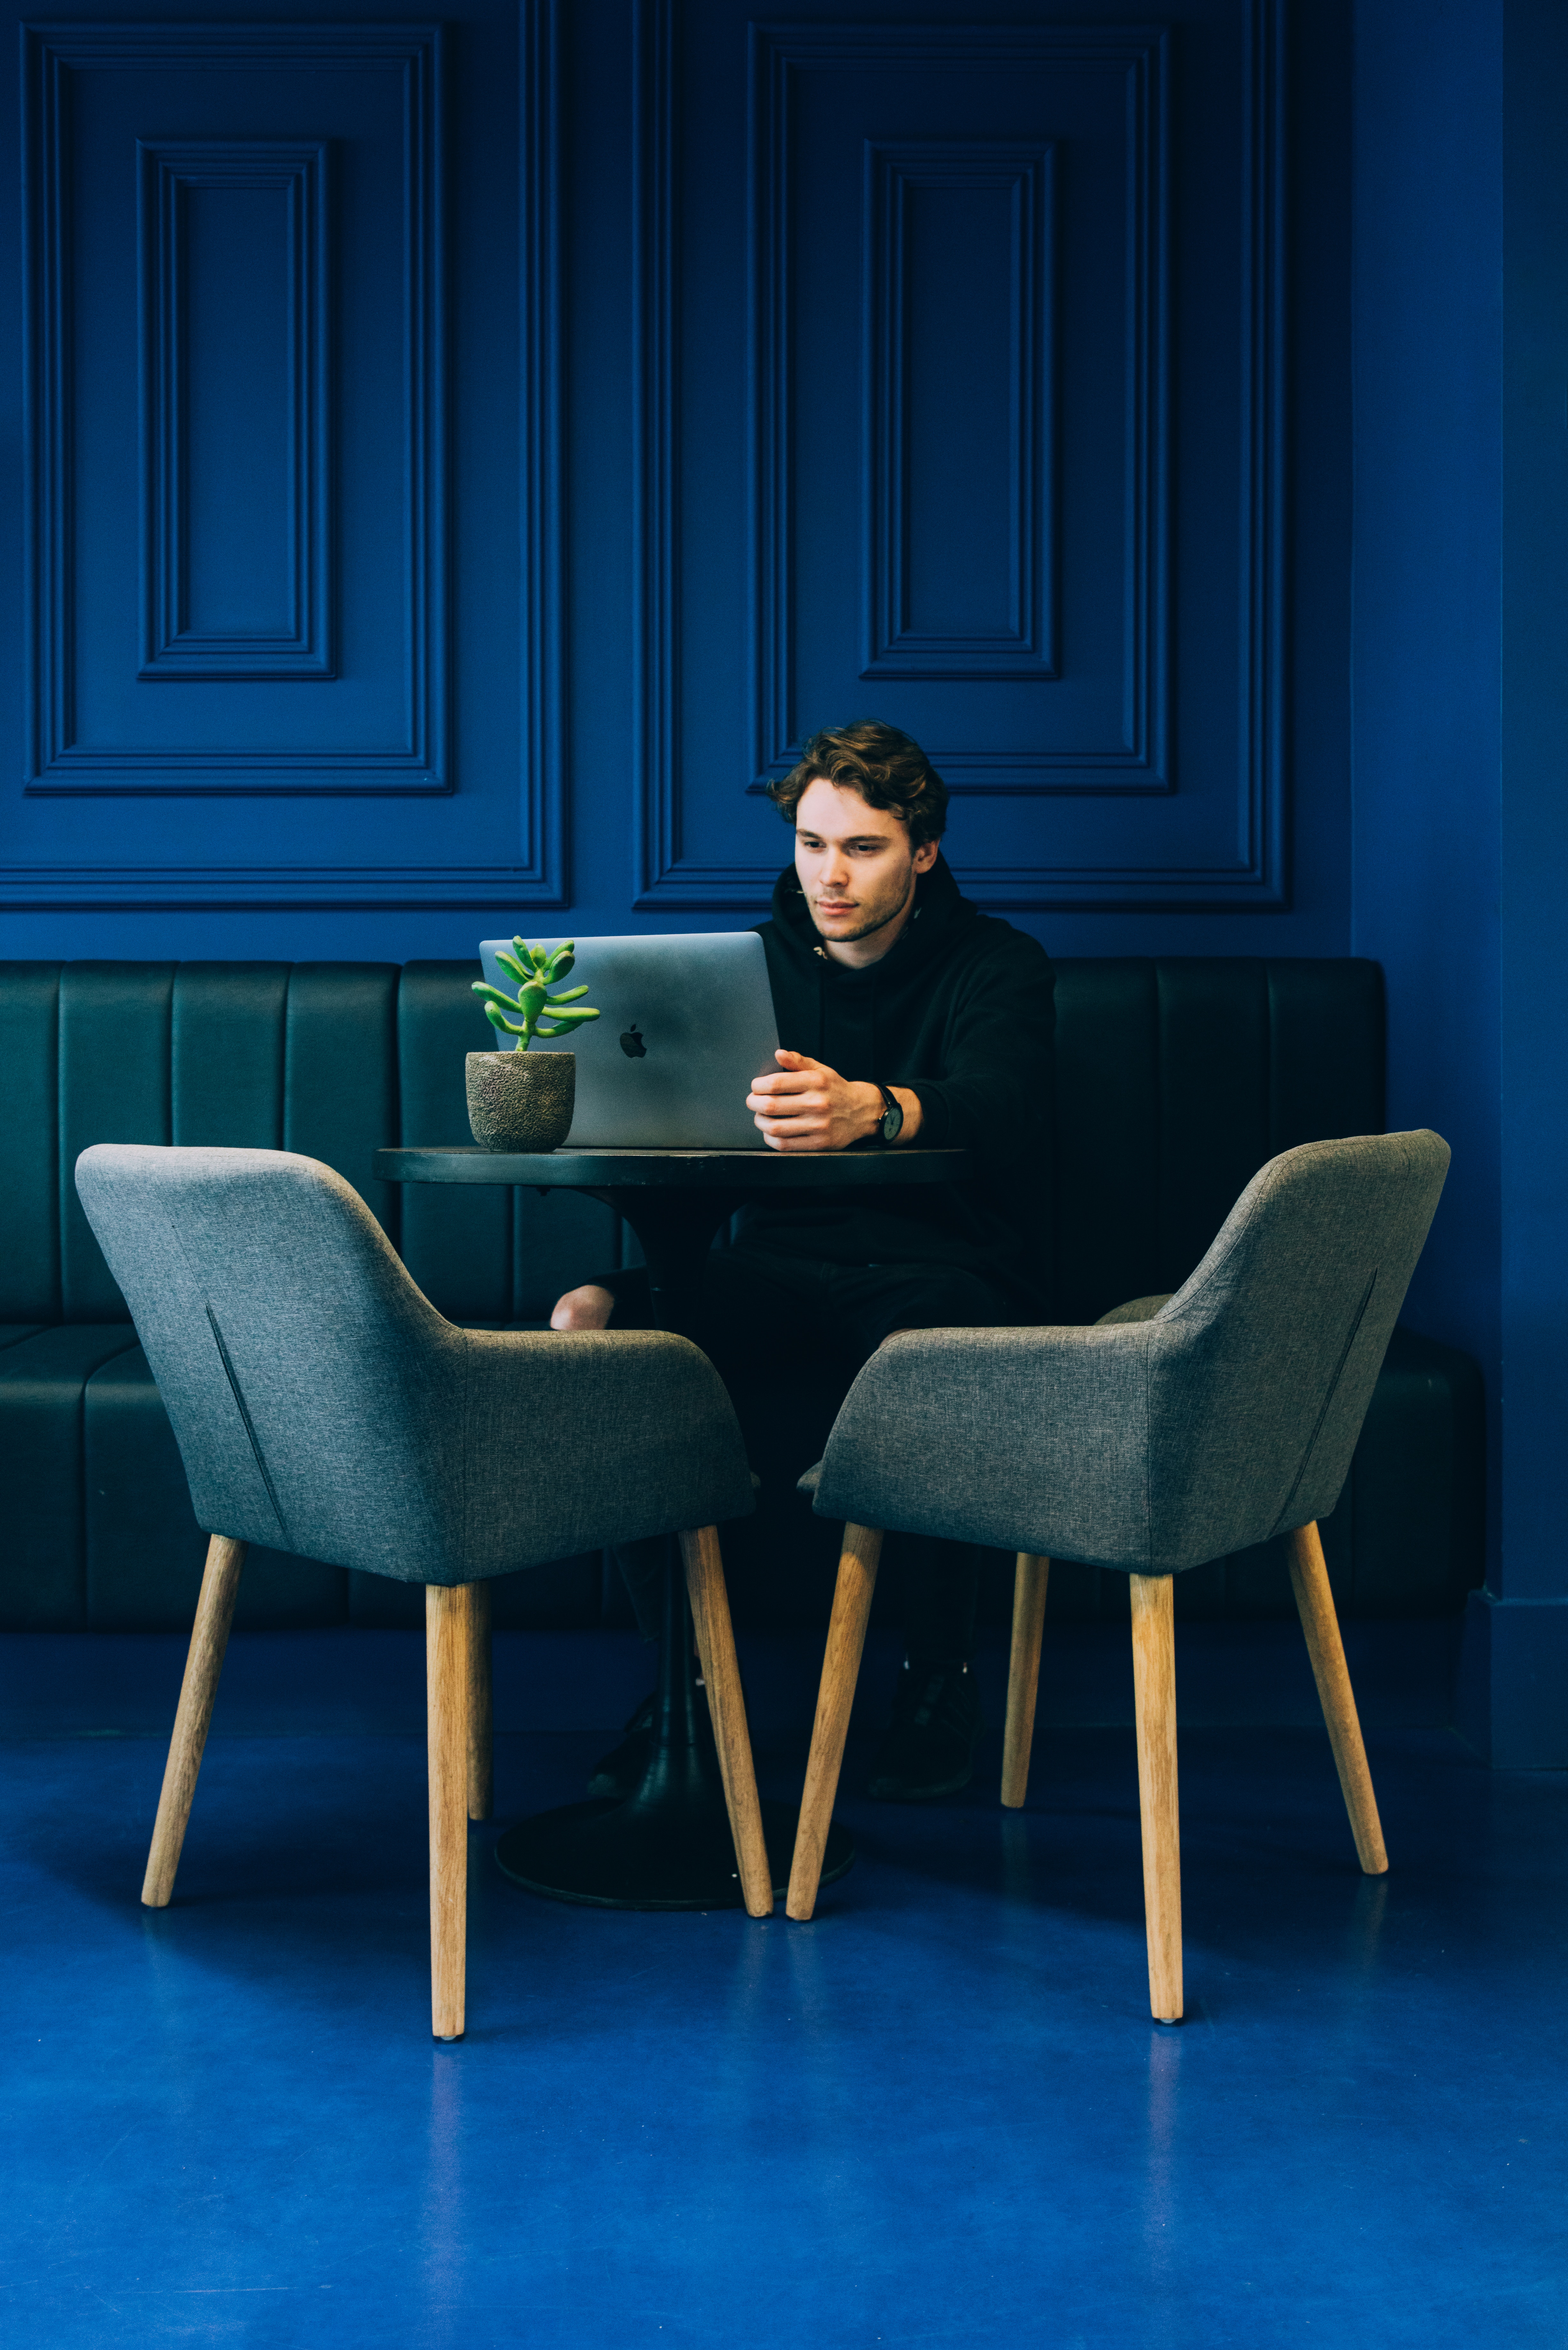
table, house, chair, sitting, blue, furniture, couch, interior design